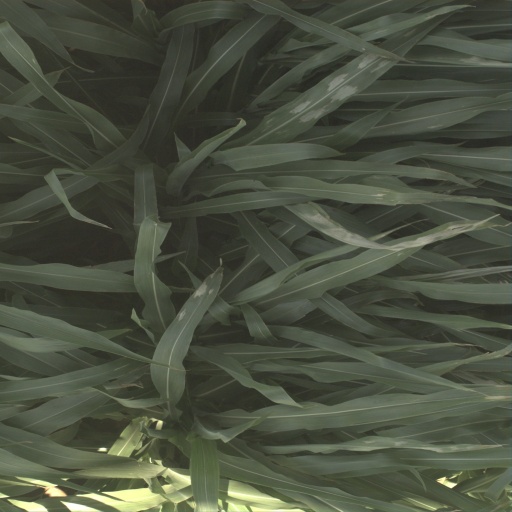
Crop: sorghum